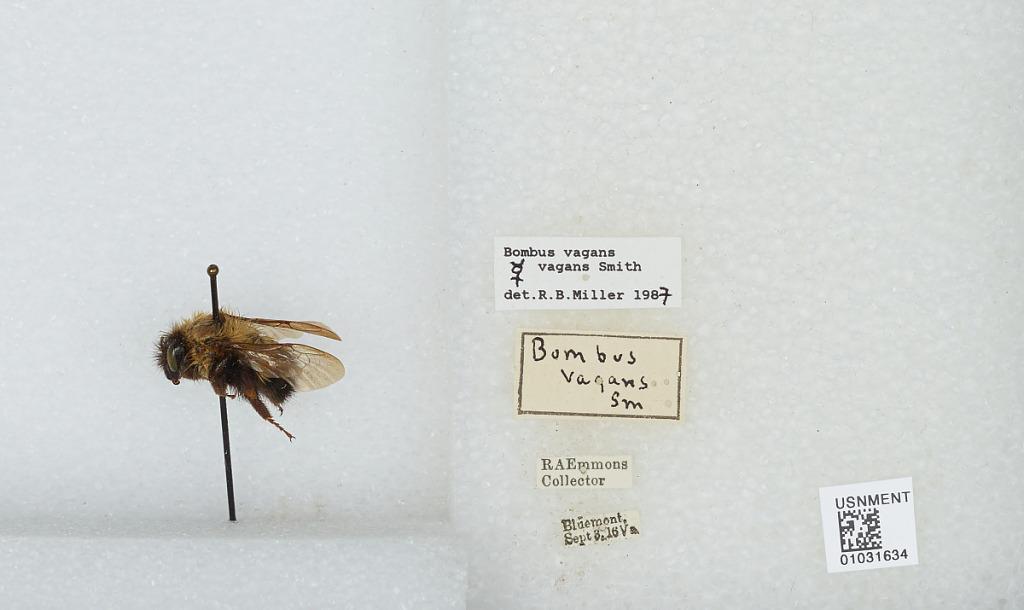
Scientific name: Bombus (Pyrobombus) vagans vagans Smith
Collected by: R. Emmons
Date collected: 1916-9-3
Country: United States
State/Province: Virginia
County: Loudoun
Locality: Bluemont
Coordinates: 39.1108, -77.8333
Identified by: Miller, R. B.